The Optimists of Nine Elms

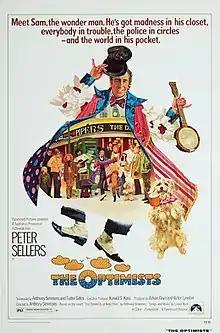
Theatrical Release Poster

The Optimists of Nine Elms, also known as The Optimists, is a 1973 British drama film starring Peter Sellers and directed by Anthony Simmons, who also wrote the 1964 novel upon which the film is based. The film is about an old street musician (played by Sellers) who strikes up a friendship with two children - Liz, played by Donna Mullane, and her younger brother Mark, played by John Chaffey. Neither of the child actors was featured in future films. A young Keith Chegwin also played a small role.